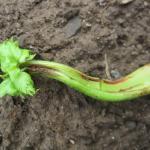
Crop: unknown
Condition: celery_celery_anthracnose